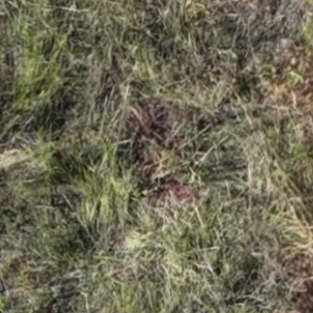
Month: july
Dye color: red
Dye concentration: low